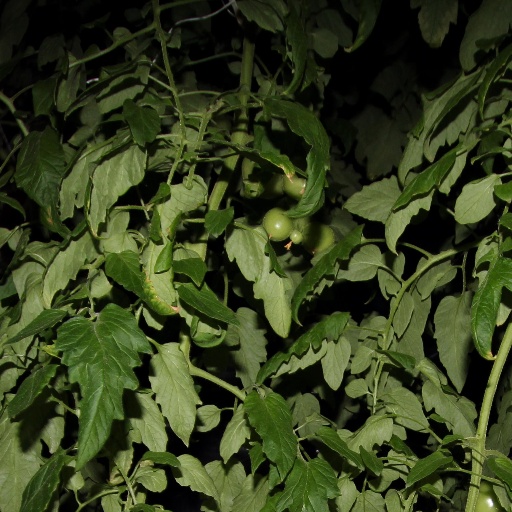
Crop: tomato